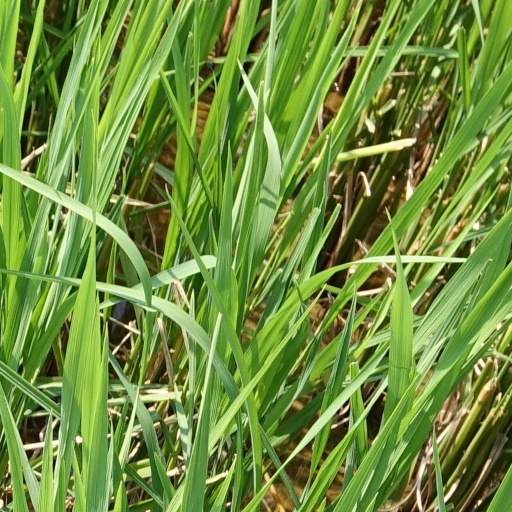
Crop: rice